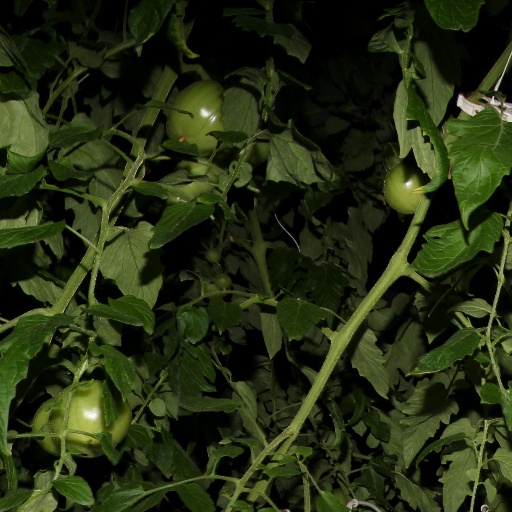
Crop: tomato